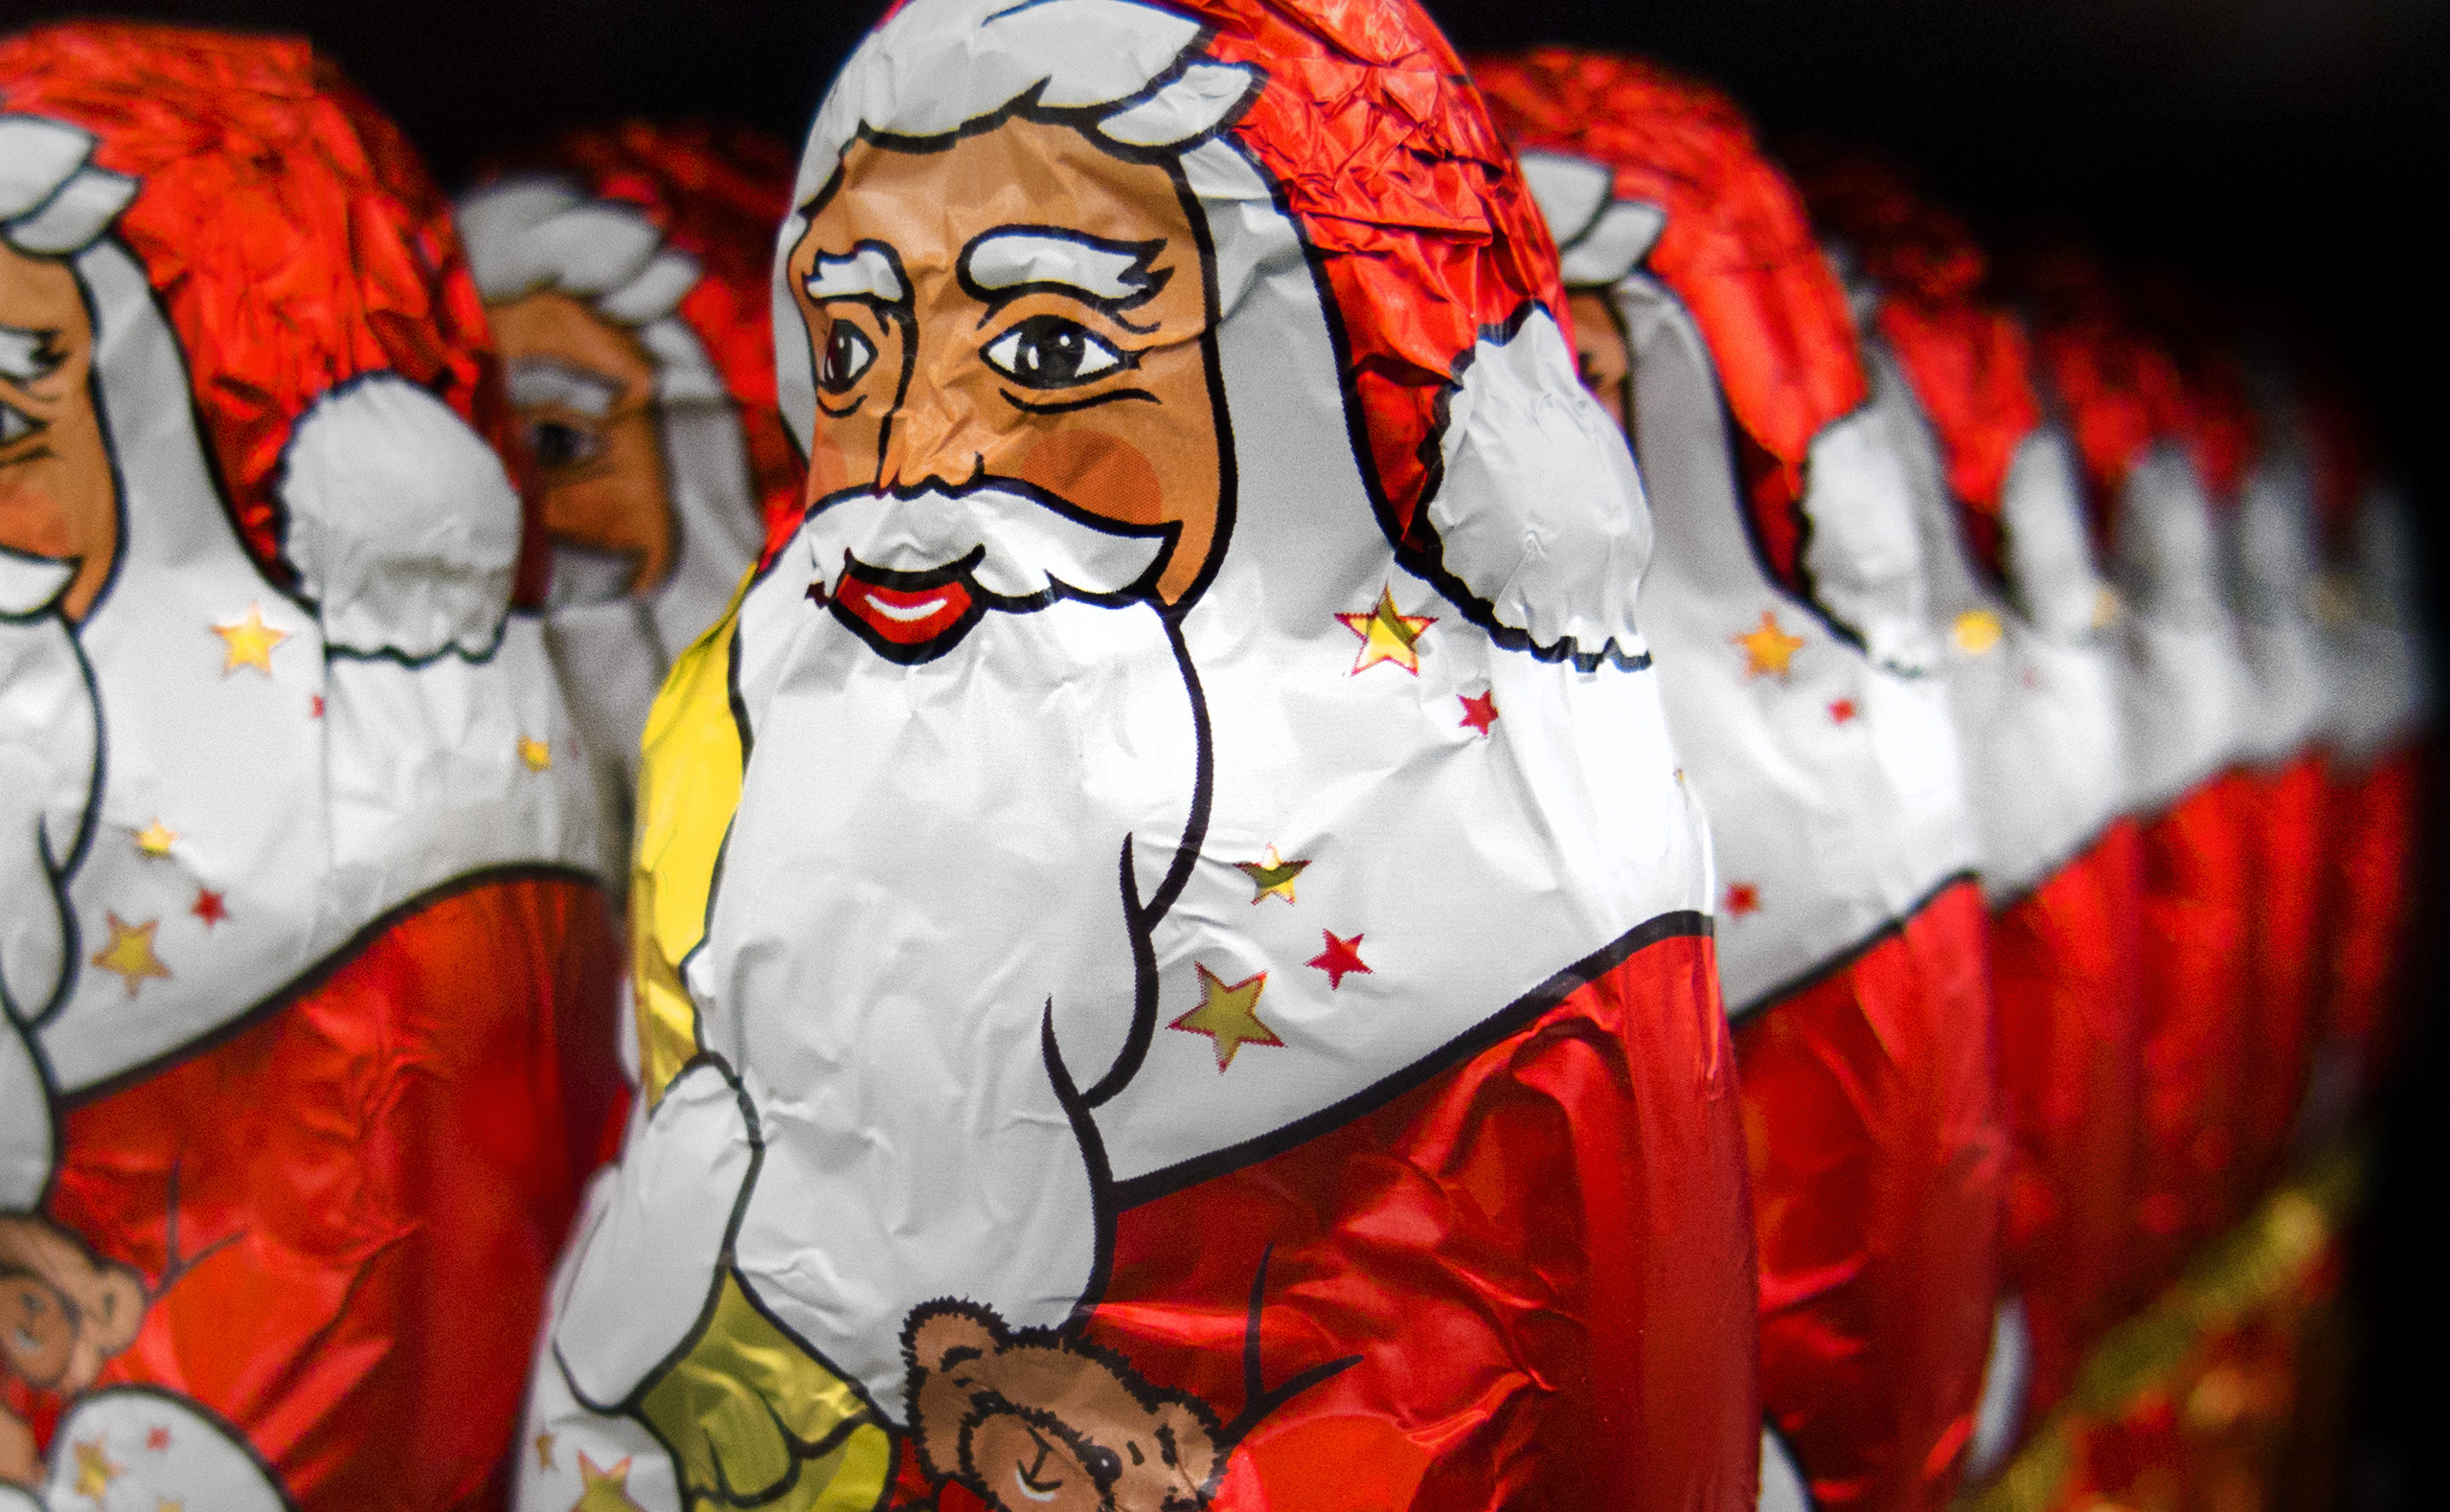
store, red, carnival, color, christmas, santa, festival, candy, culture, event, tradition, marketing, chinese new year